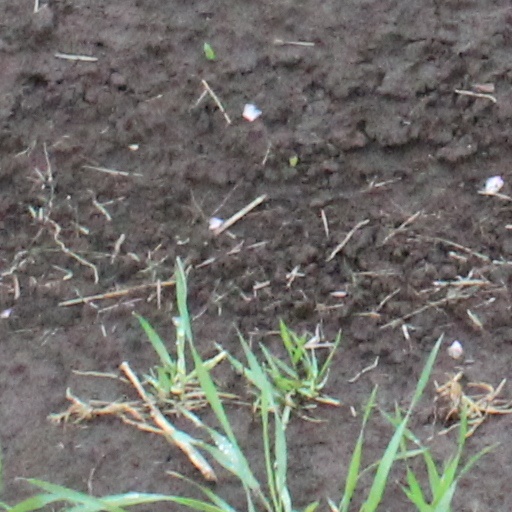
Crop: wheat